PERMATApintar National Gifted Center

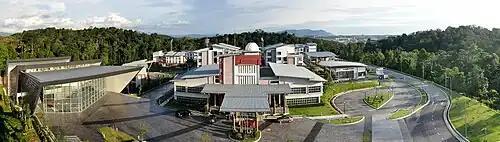
PERMATApintar National Gifted Center Complex

Work on Phase 1 started in early 2010 and finished at the end of 2010. In Phase 1, it consists of five buildings: an administration block, an academic building with eight classrooms, a laboratory block, a multipurpose hall, and a cafeteria.